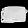
Label: Bag